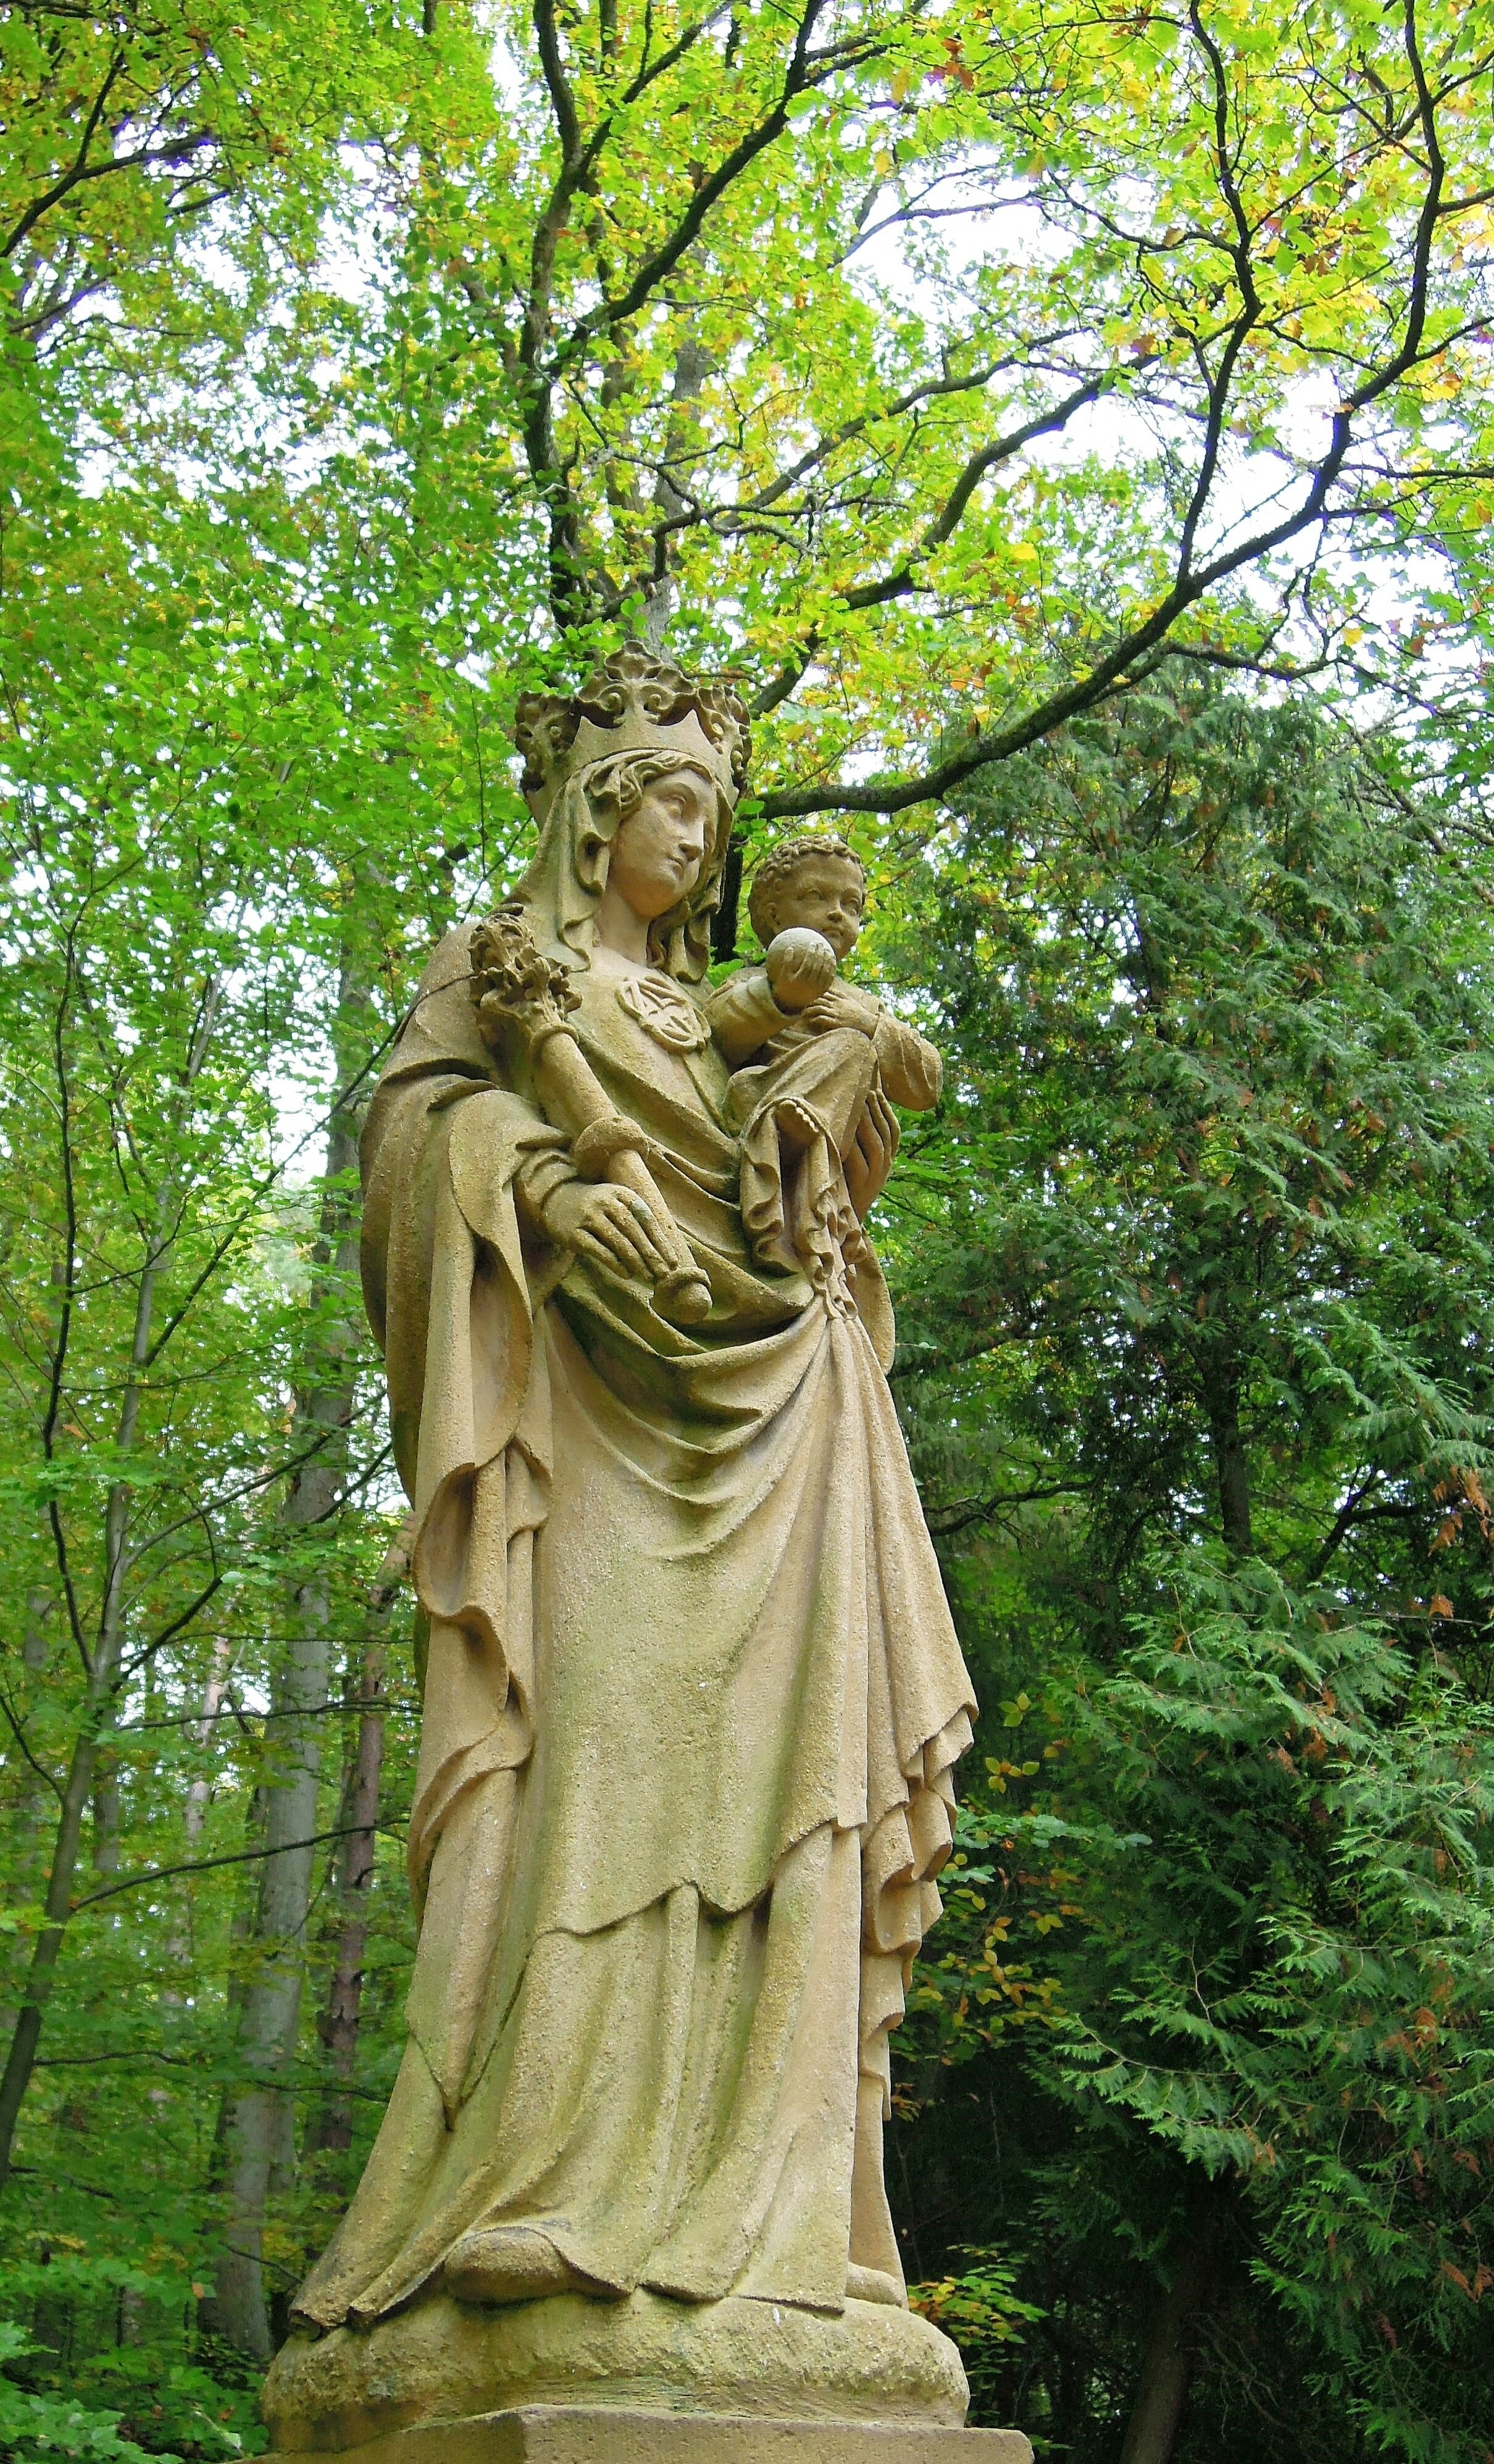
tree, nature, forest, flower, monument, statue, child, botany, garden, sculpture, art, temple, maria, christianity, woodland, madonna, stone figure, mother of god, gautama buddha, son of god, woody plant